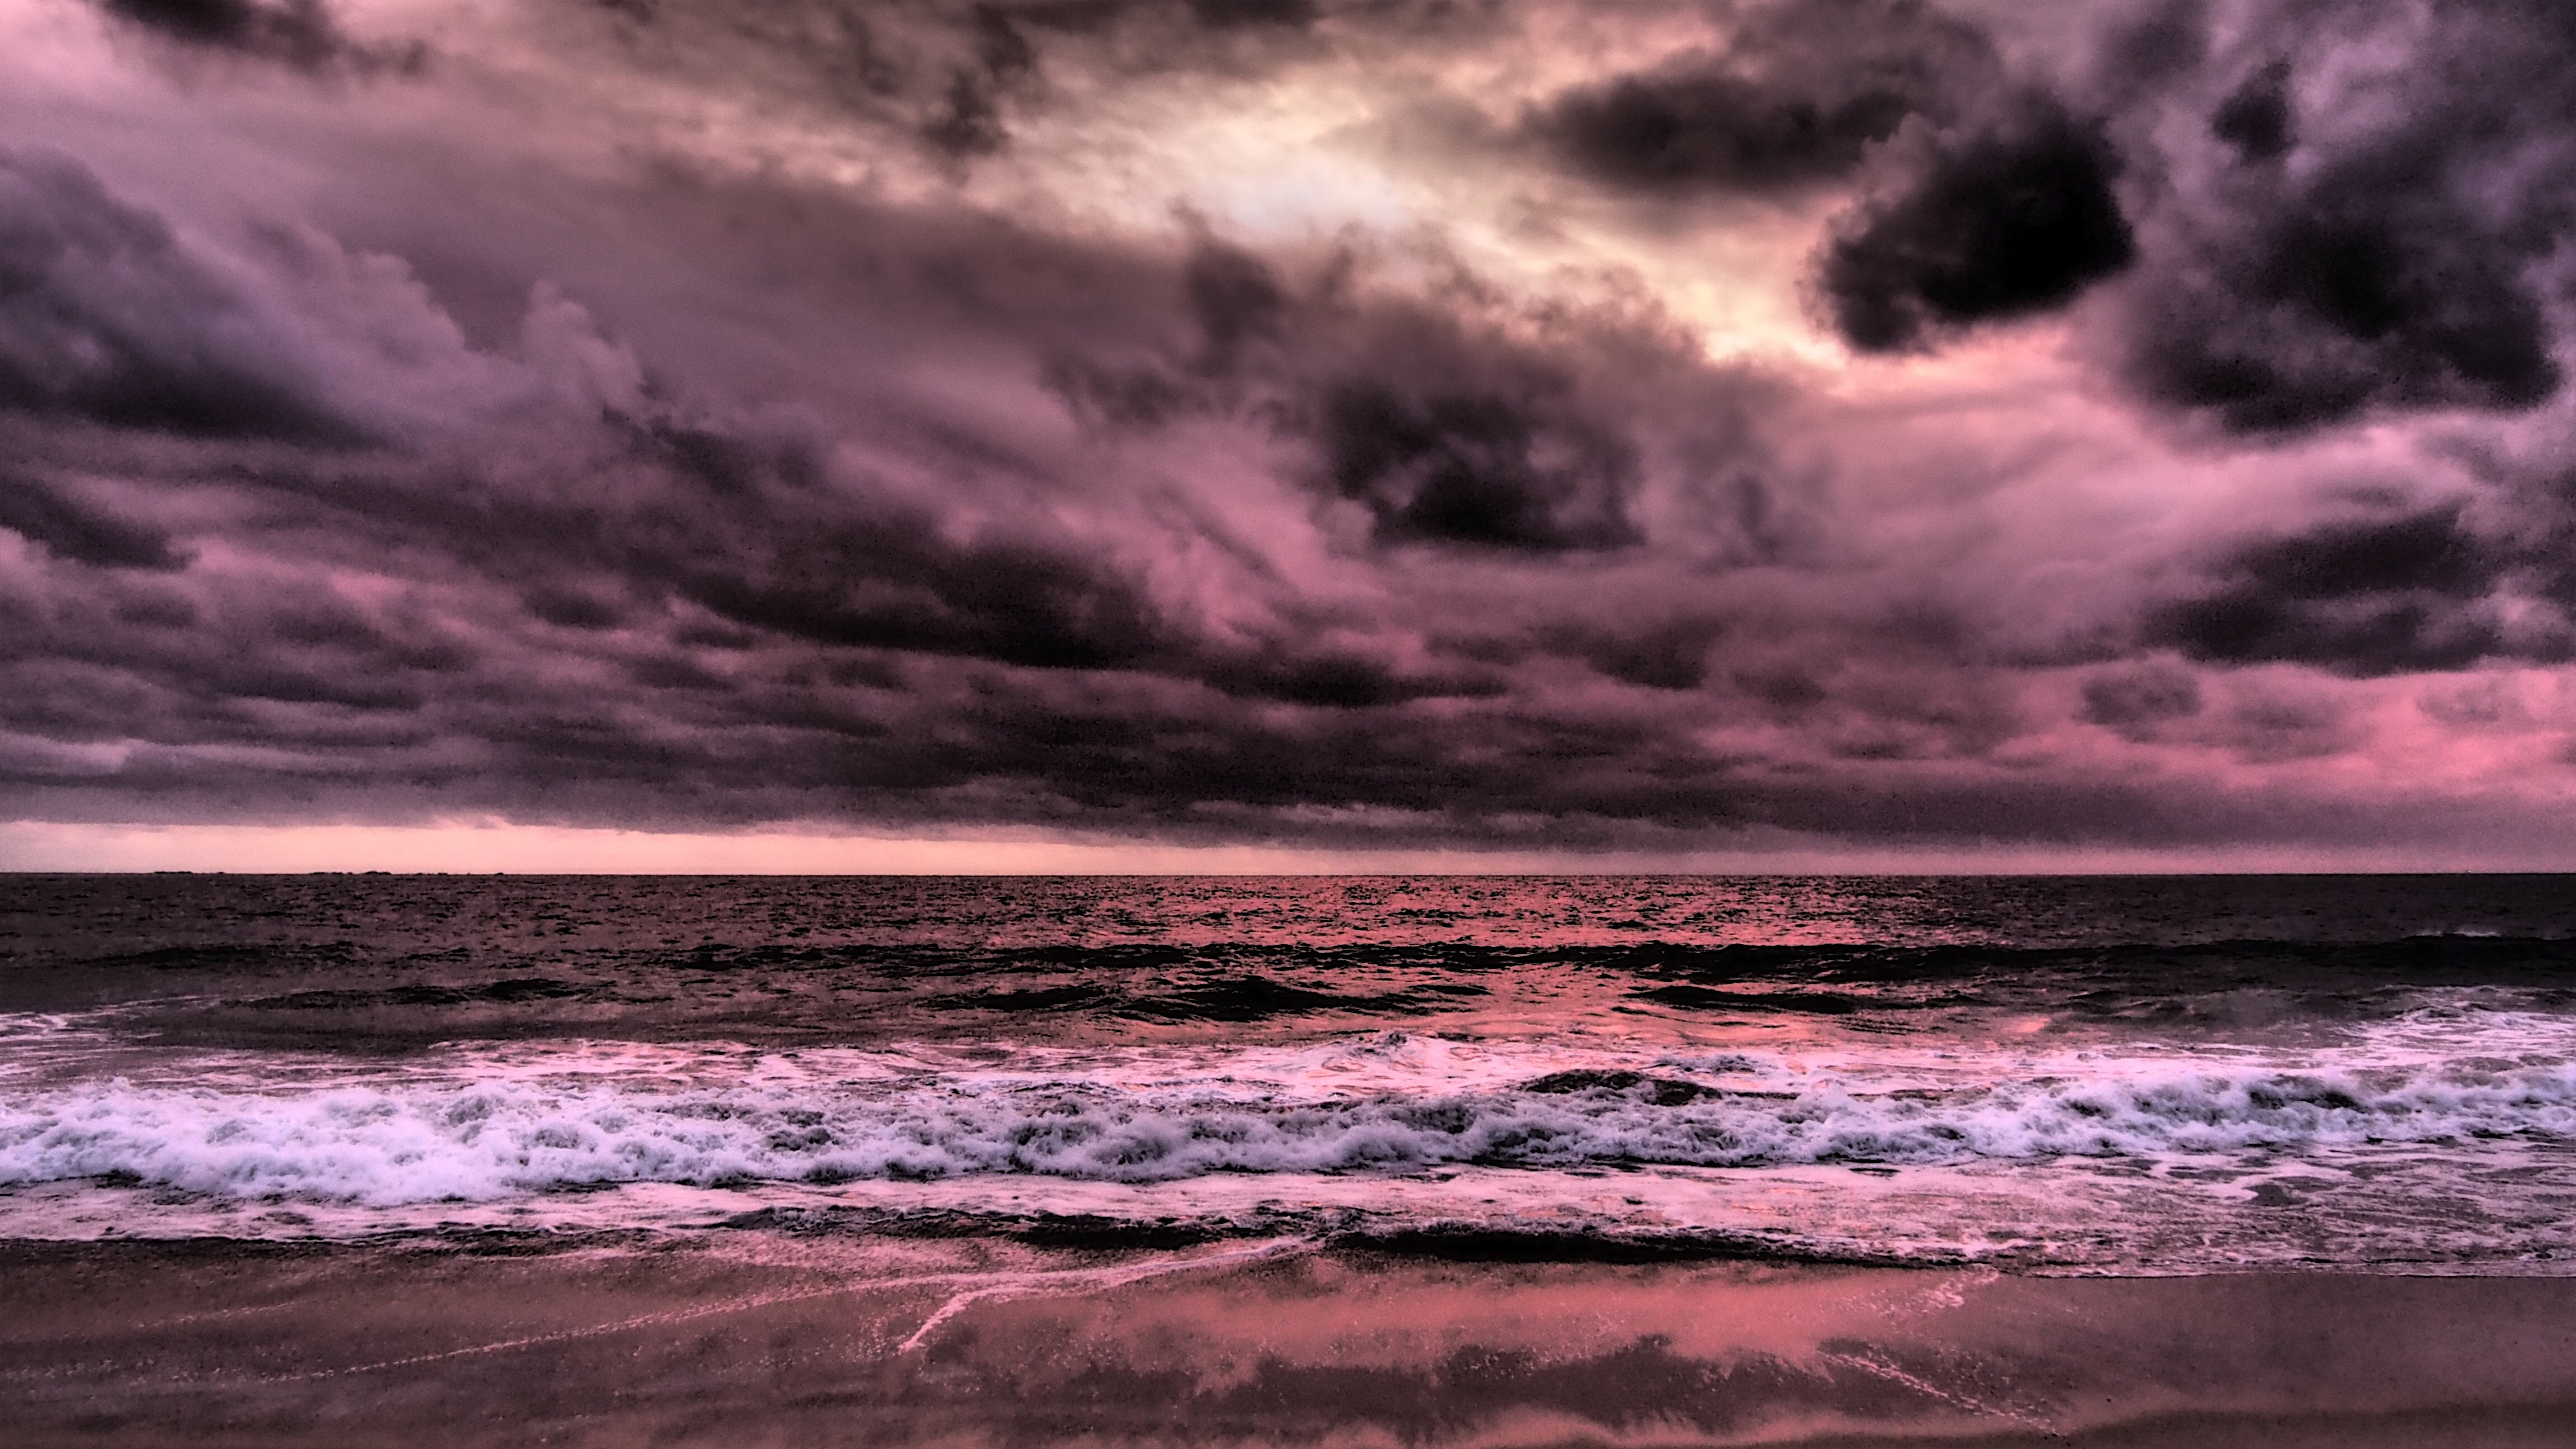
beach, sea, coast, ocean, horizon, cloud, sky, sunrise, sunset, sunlight, cloudy, morning, shore, wave, dawn, atmosphere, dusk, evening, storm, body of water, meteorological phenomenon, wind wave